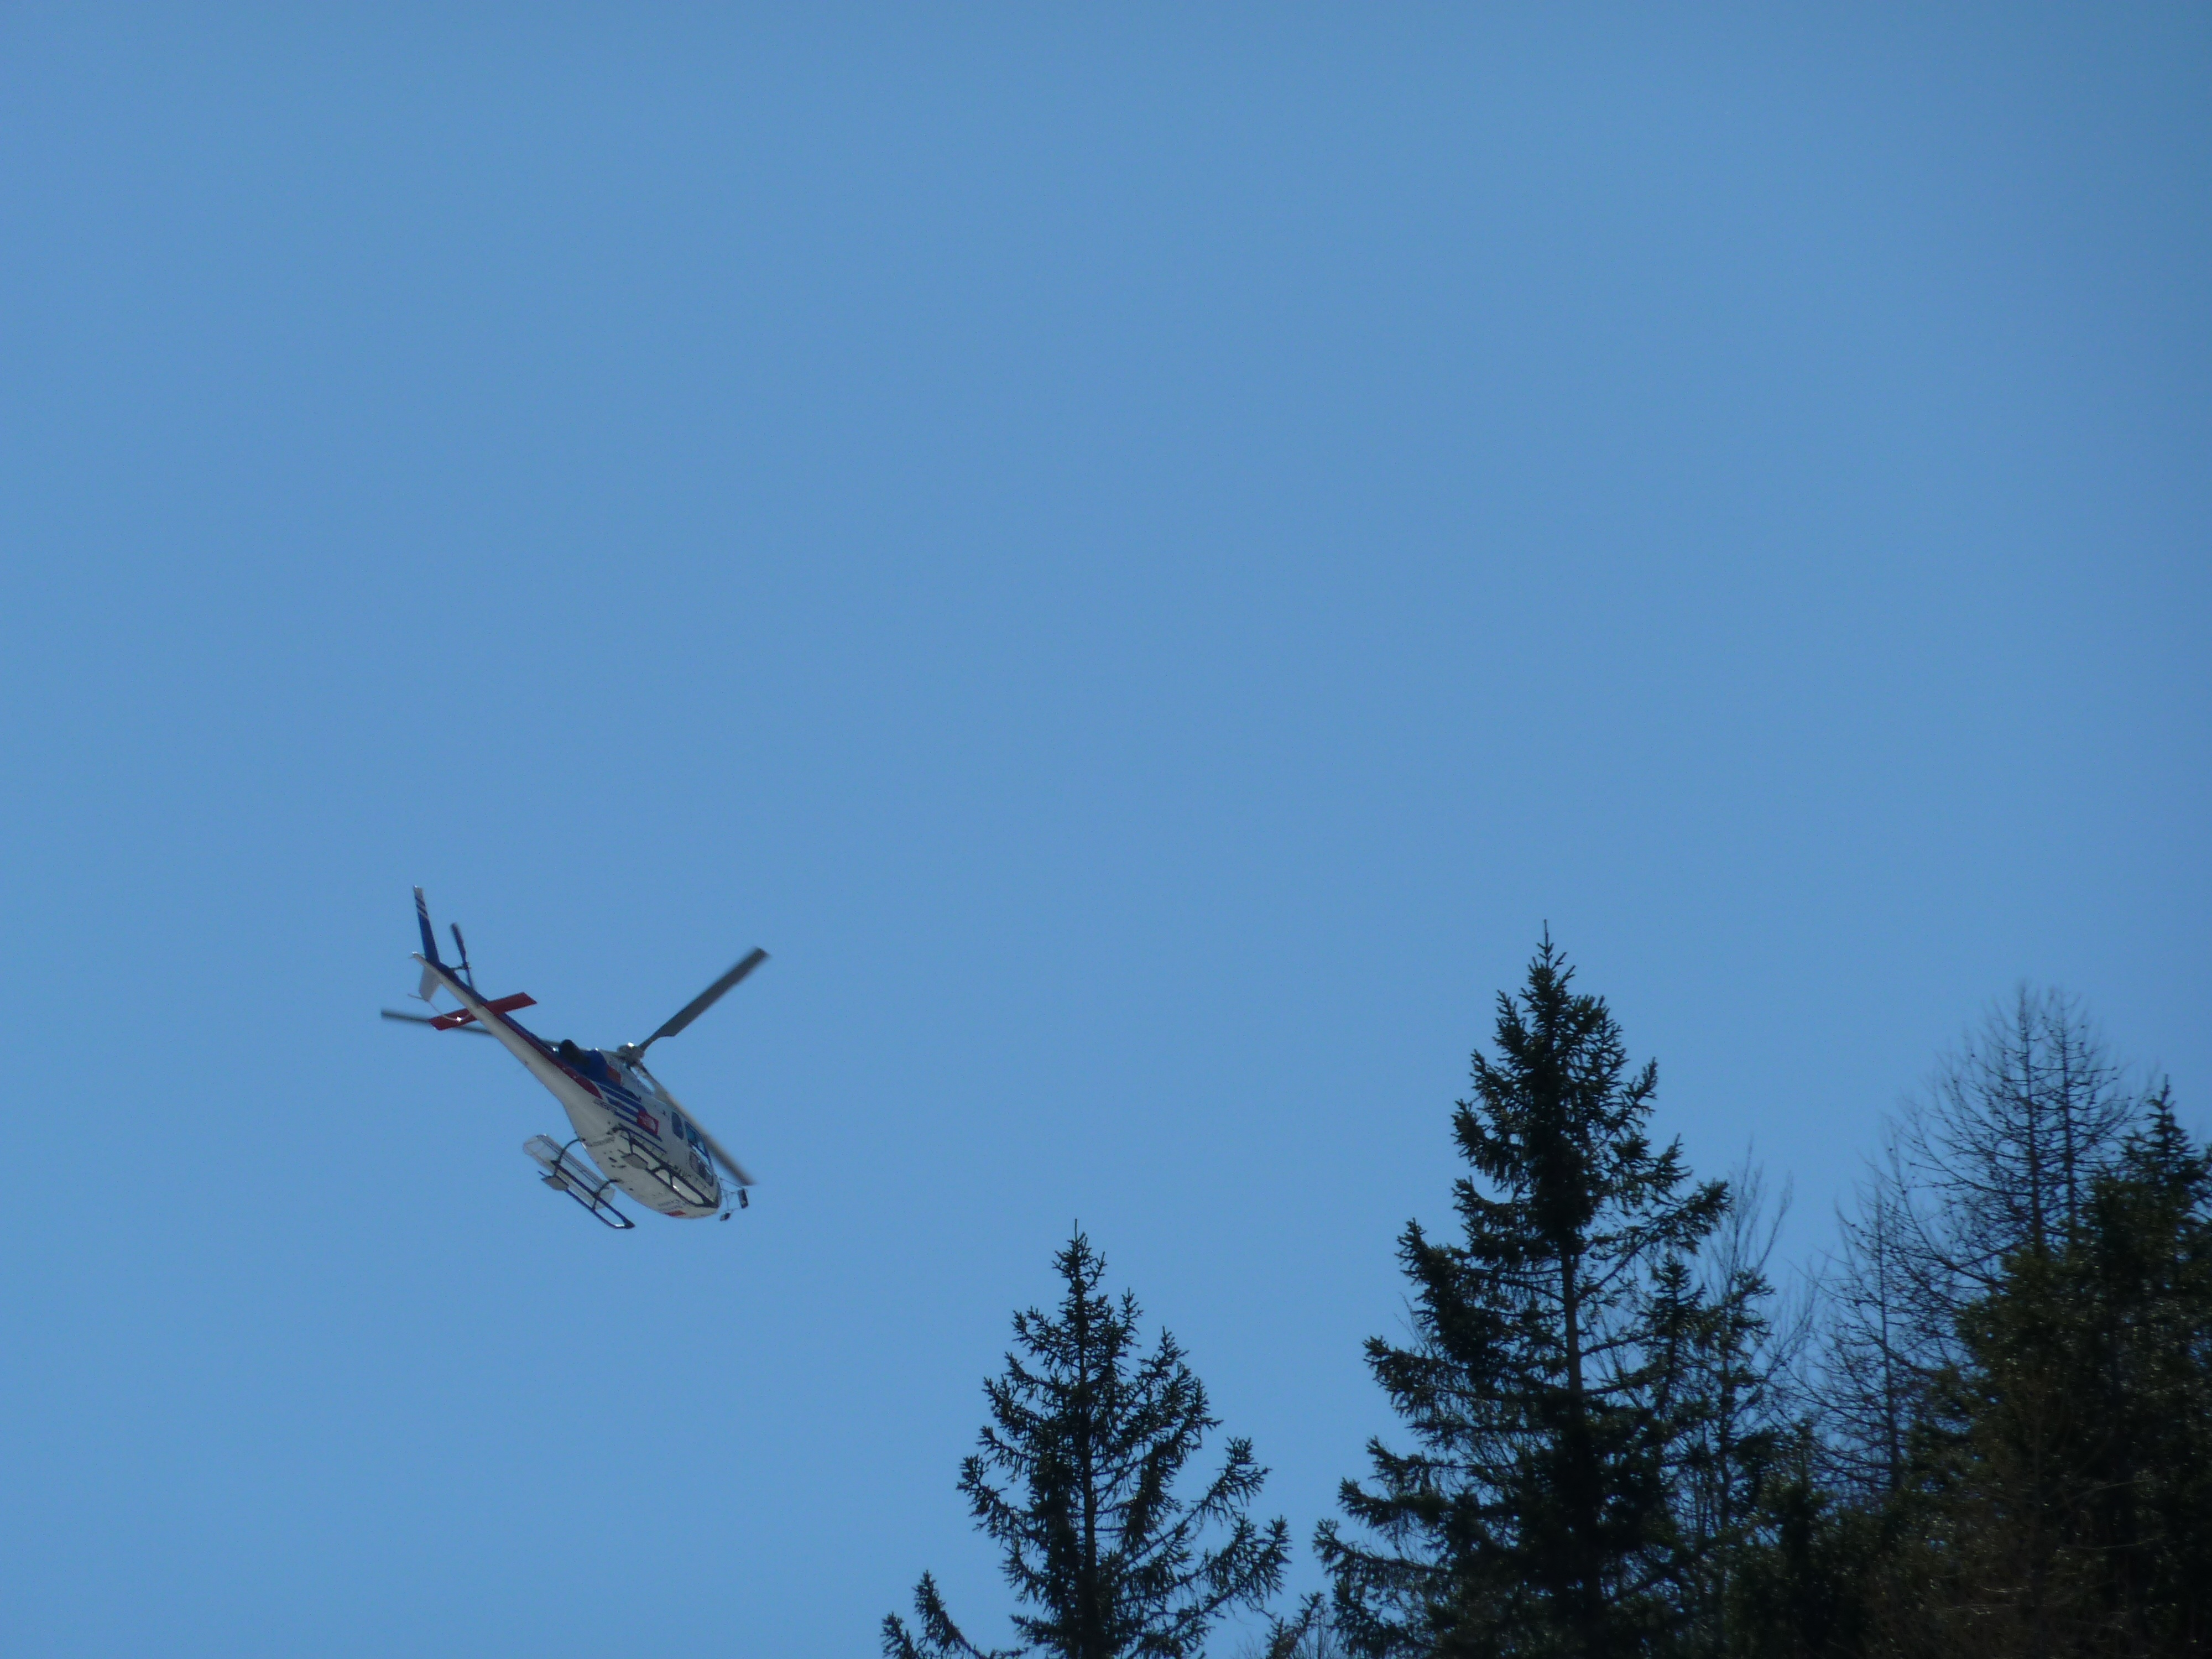
bird, wing, sky, fly, vehicle, flight, helicopter, atmosphere of earth